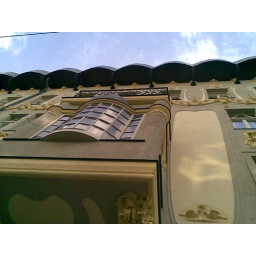
fabulously renovated building in Sturova street central Bratislava, lavishly decorated and with a great cafe on the ground floor!